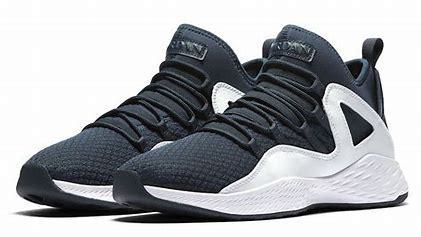
Brand: Jordan
Model: Formula 23